Family court

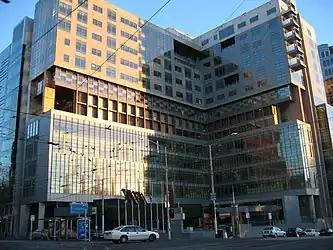
The Federal Court Building on the corner of La Trobe Street and William Street, the location of the Melbourne division of the Family Court of Australia

Family courts were originally created to be a Court of Equity convened to decide matters and make orders in relation to family law, including custody of children, and could disregard certain legal requirements as long as the petitioner/plaintiff came into court with "clean hands" and the request was reasonable, "quantum meruit". Changes in laws and rules have made this distinction superfluous.